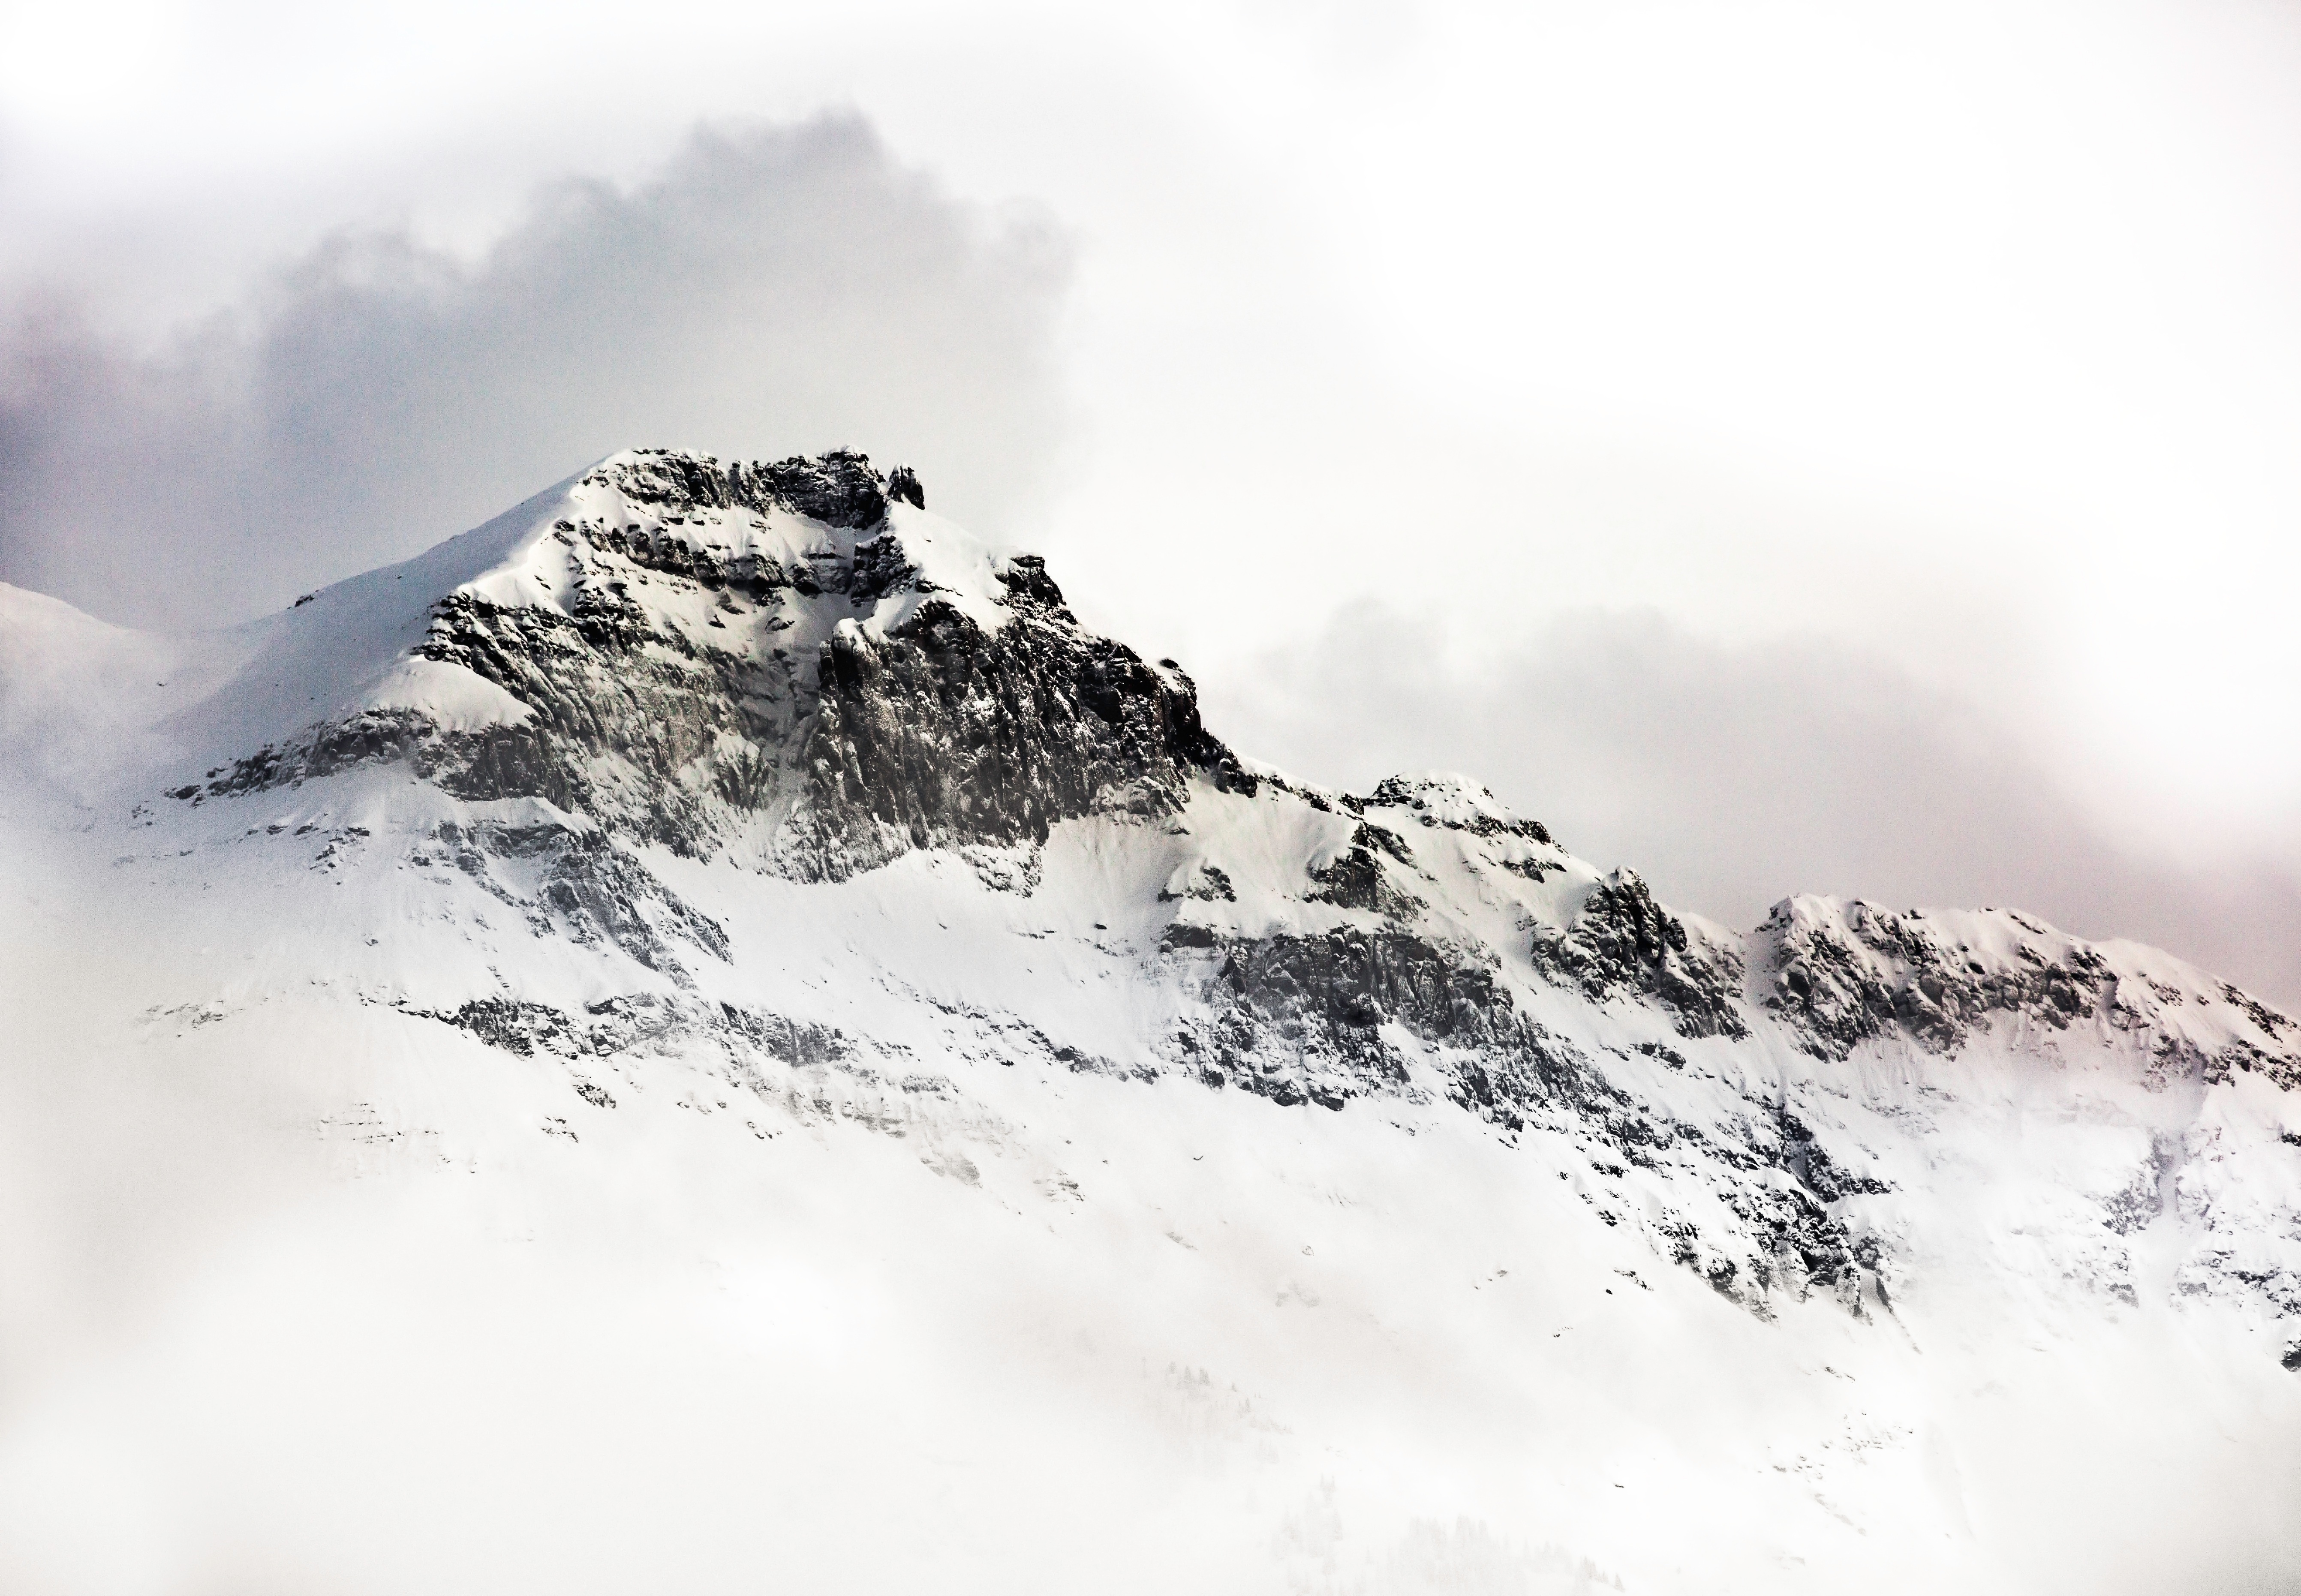
landscape, nature, outdoor, mountain, snow, cold, winter, cloud, adventure, peak, mountain range, ice, high, tranquil, scenic, weather, season, ridge, summit, snow mountain, motivation, mountains, alps, inspiration, top, landform, achieve, conquer, geographical feature, atmospheric phenomenon, mountainous landforms, geological phenomenon